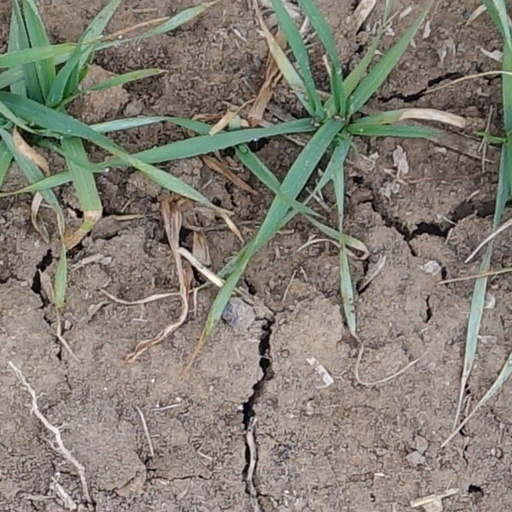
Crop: wheat